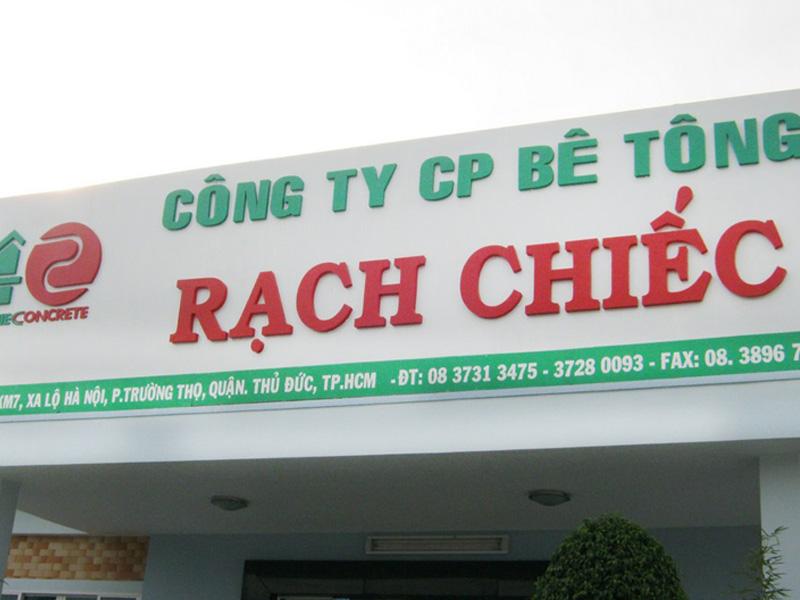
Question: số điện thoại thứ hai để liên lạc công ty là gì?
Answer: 0837280093